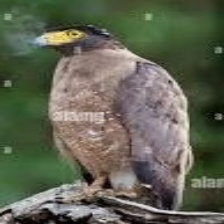
Species: CRESTED SERPENT EAGLE
Scientific name: SPILORNIS CHEELA